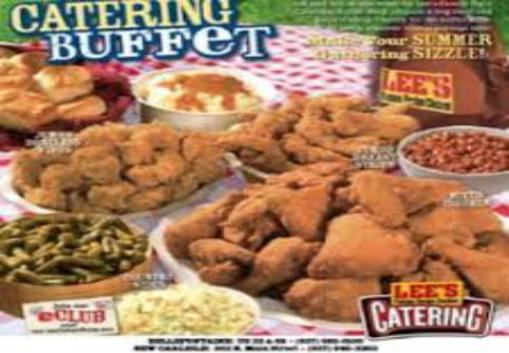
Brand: lee's famous recipe chicken
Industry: Food